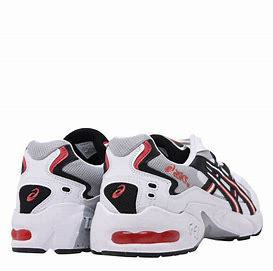
Brand: Asics
Model: Gel Kayano 5 OG